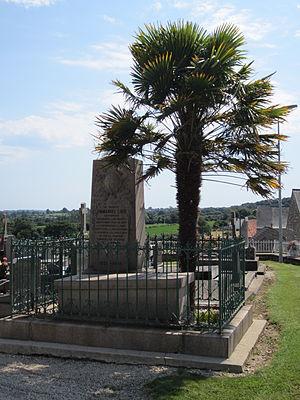
église Saint-Barthélemy d'Hardinvast, Manche
Hardinvast est une commune française, située dans le département de la Manche en région Normandie, peuplée de 881 habitants.